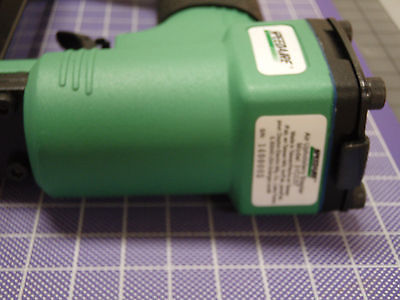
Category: stapler